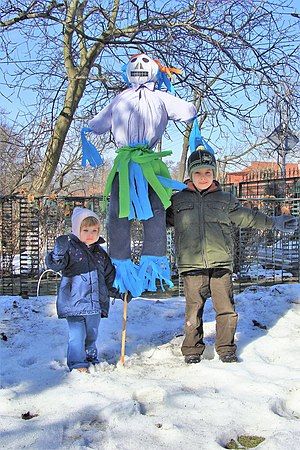
Murava
Morana, Polen.
Murava er i vendisk mytologi gudinde for hekseri, vinter og død.